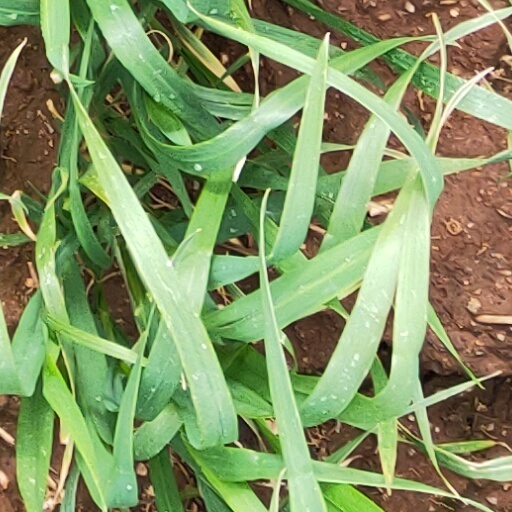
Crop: wheat